Wild and Woolly Hare

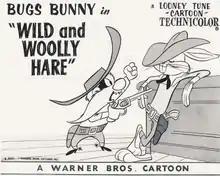
Lobby card

Wild and Woolly Hare is a 1959 American animated Western comedy short film directed by Friz Freleng and written by Warren Foster. The short was released on August 1, 1959 by Warner Bros. Pictures as part of the "Looney Tunes" series, and features Bugs Bunny and Yosemite Sam.